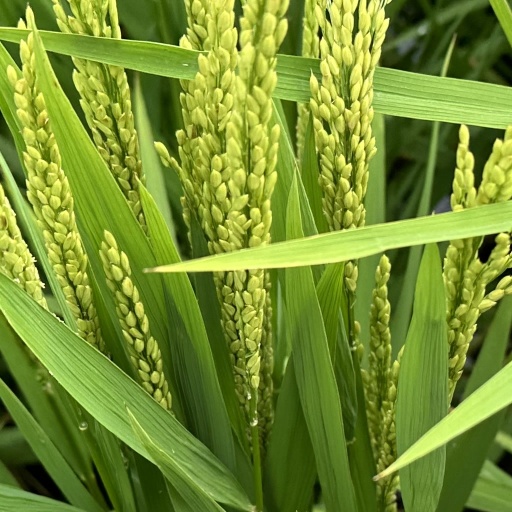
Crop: rice